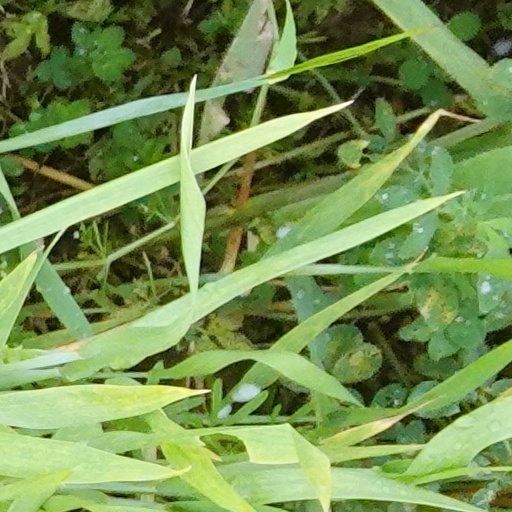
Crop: wheat